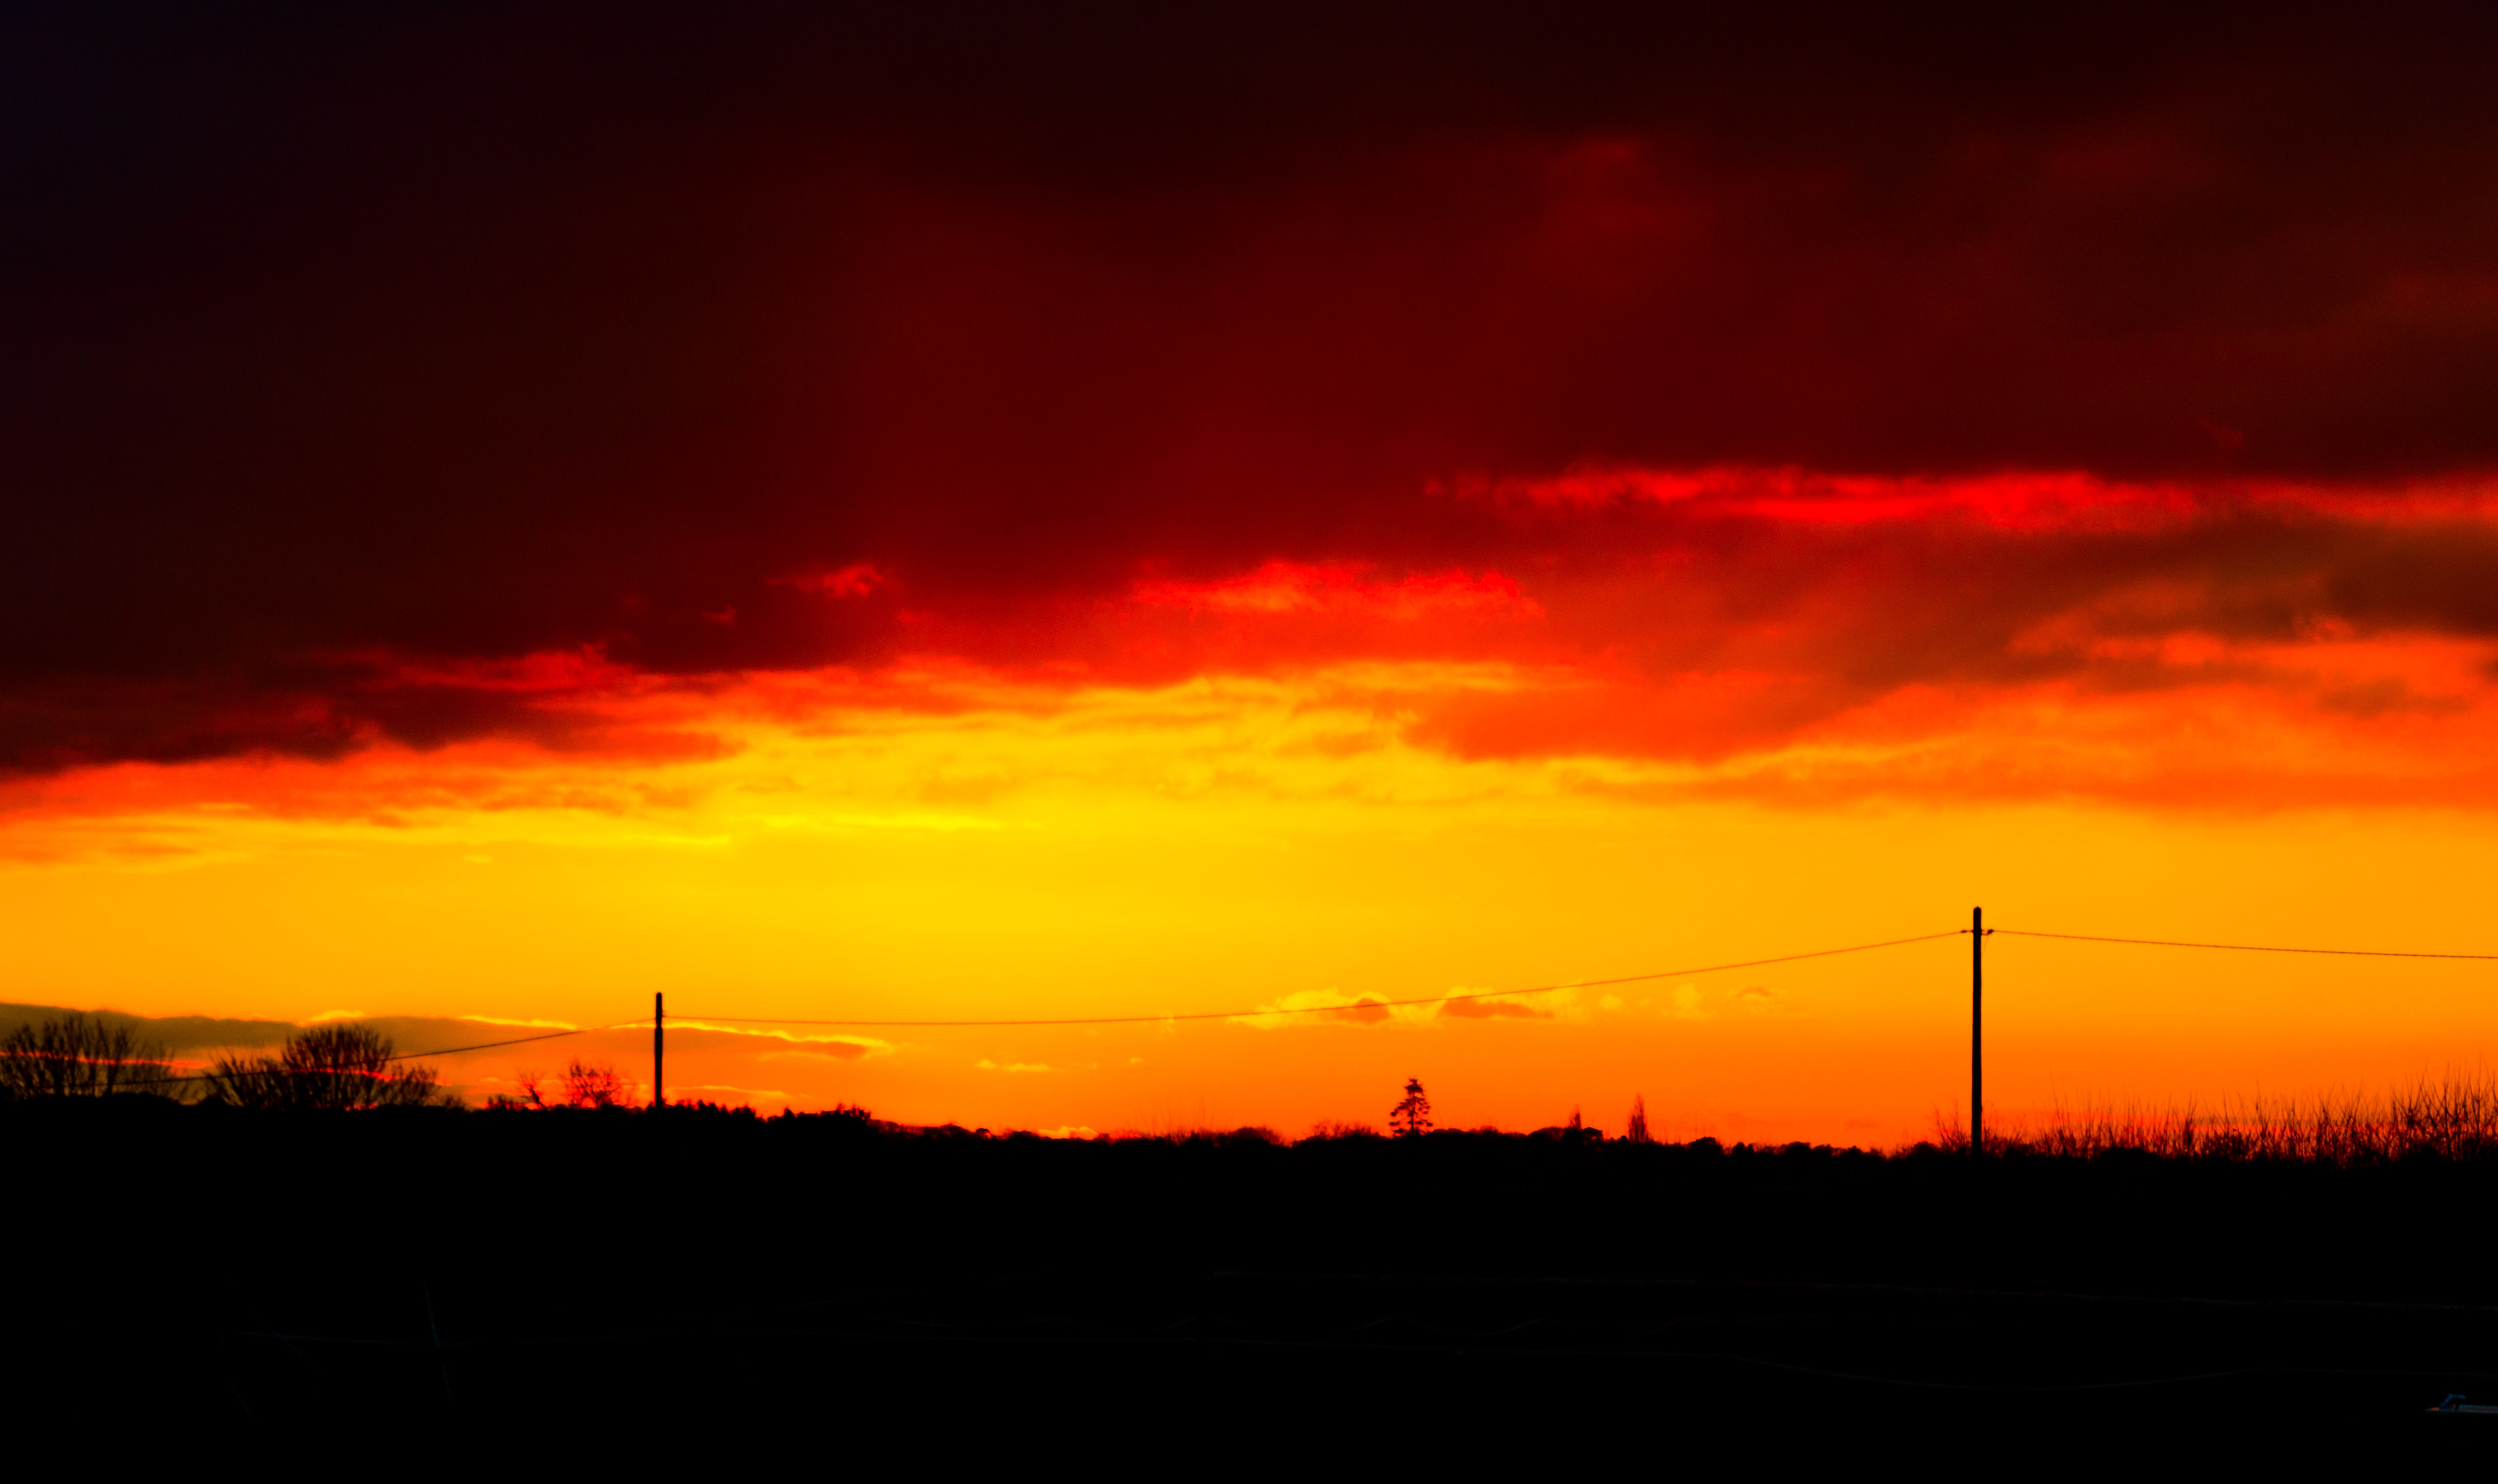
horizon, cloud, sky, sun, sunrise, sunset, sunlight, morning, moody, dawn, atmosphere, dusk, dslr, evening, orange, red, nikon, dorset, sunsert, candlemas, afterglow, red sky at morning